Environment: real
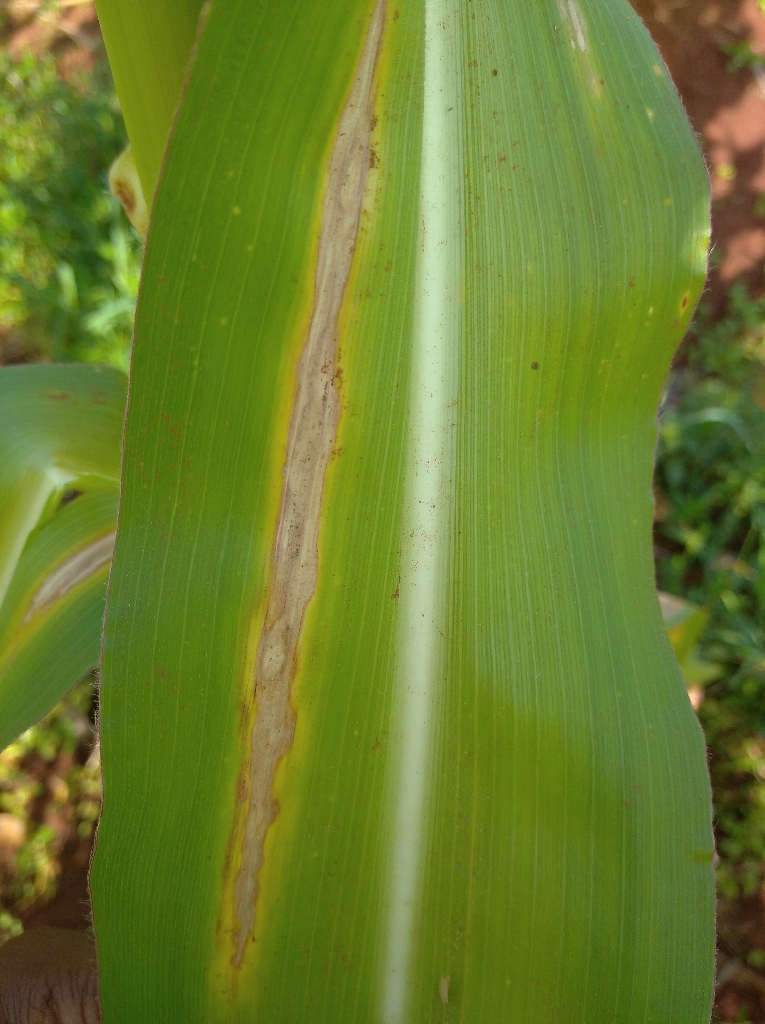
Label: northern_corn_leaf_blight